Illegal operation (euphemism)

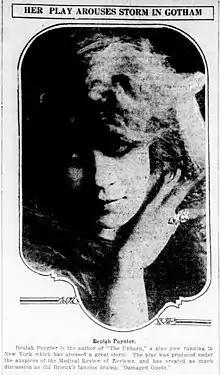
"Her Play Arouses Storm in Gotham": Cardinal Farley requested that the Princess Theater's license be revoked for promoting a "pernicious peril" when it produced Beulah Poynter's 1915 stage play "The Unborn", about a woman "who pleads for an illegal operation but is unable to procure one." ("Rock Island Argus", 1915)

Following a total ban on abortion plotlines in the American film industry during the heyday of the Hays Code, the phrase appeared in the 1949 American film "The Doctor and the Girl", "[which signaled] the return of veiled dialogue in abortion narratives as censor Joseph Breen compromised by allowing them to refer to 'an illegal operation'…Despite the vagueness of the phrase 'illegal operation', studios realized that the PCA had just allowed an abortion narrative on the screen."